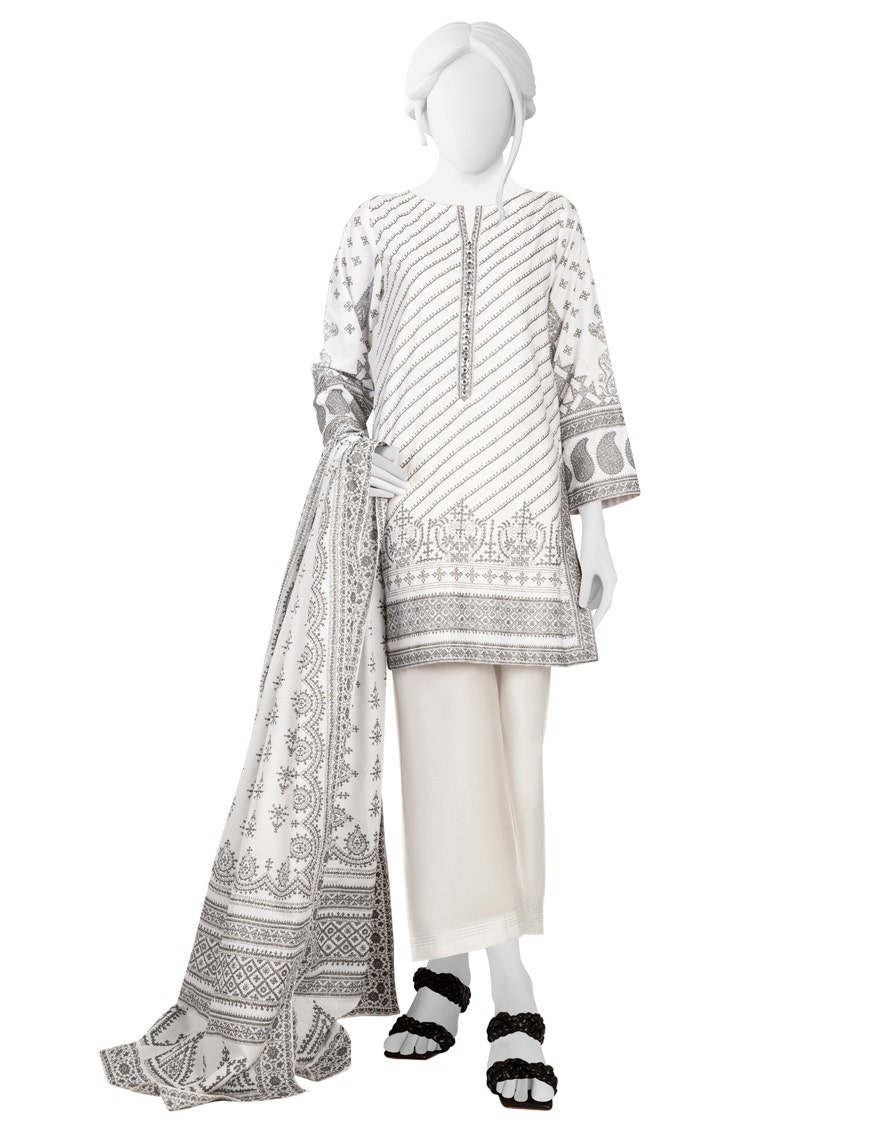
silver multi embroidered cotton suit